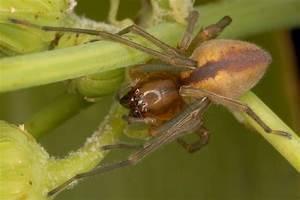
spider